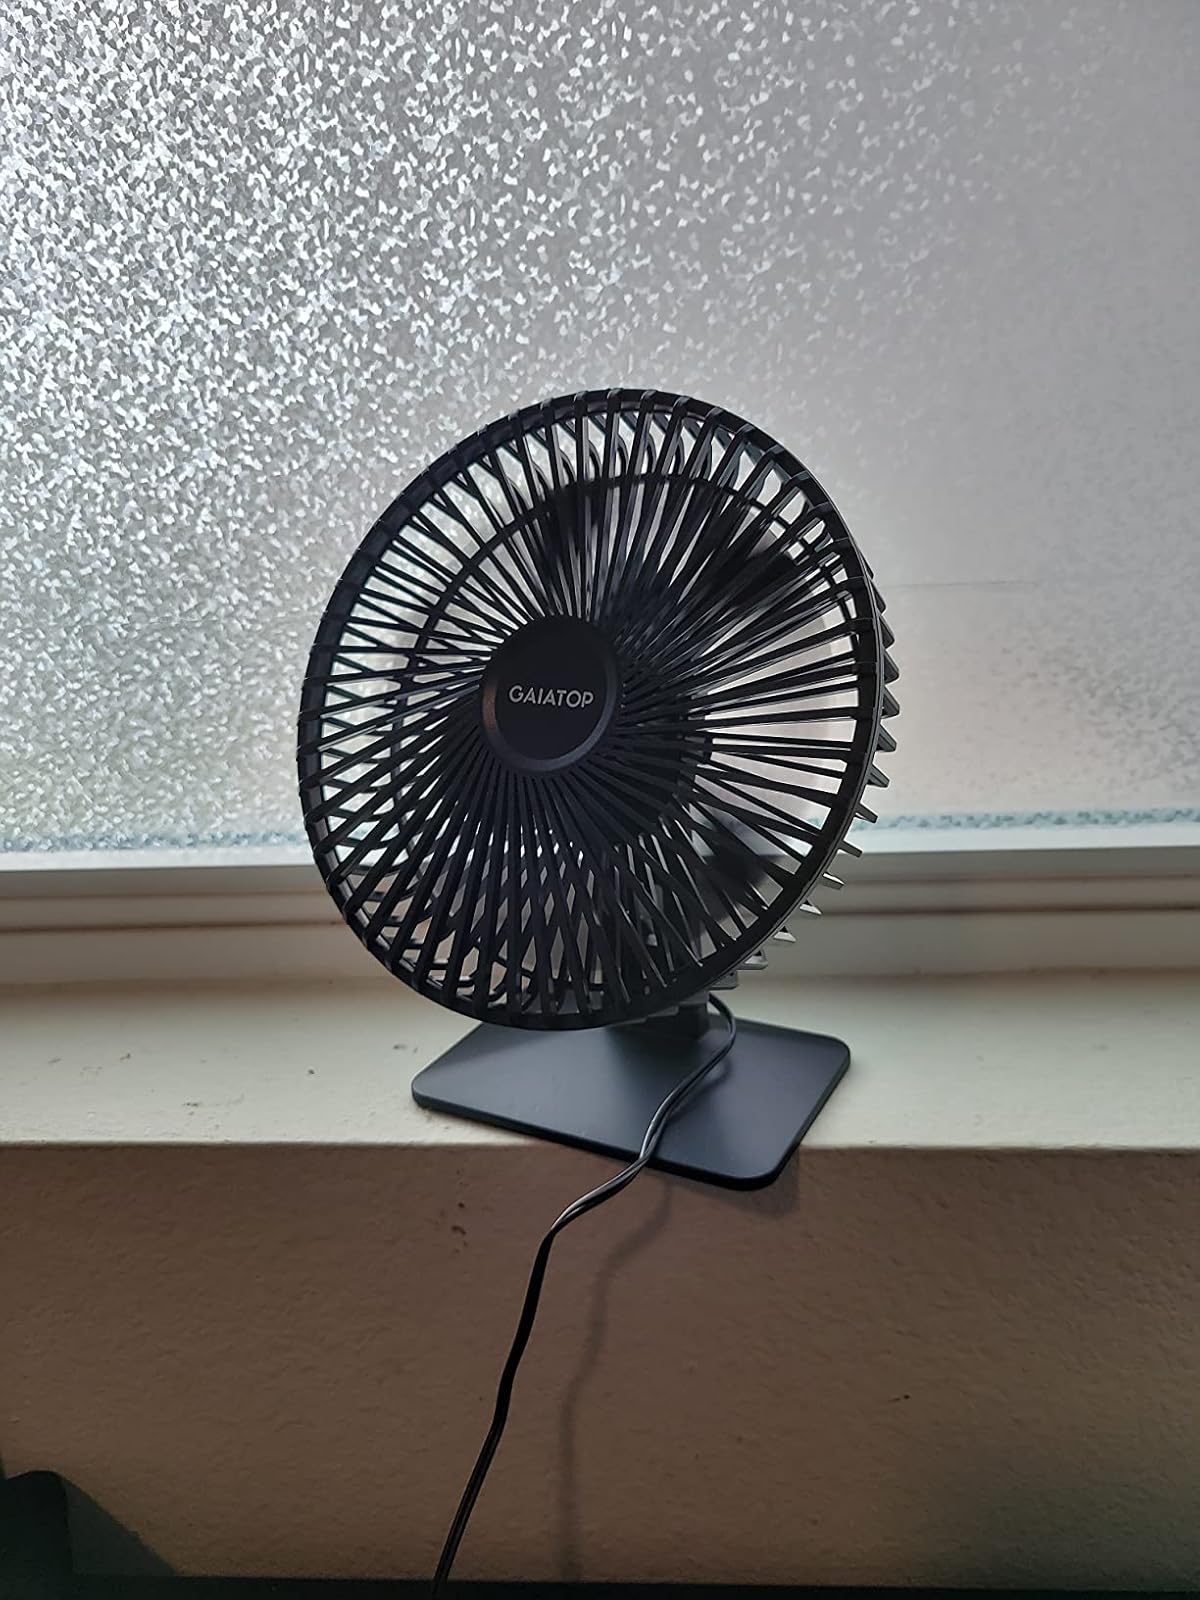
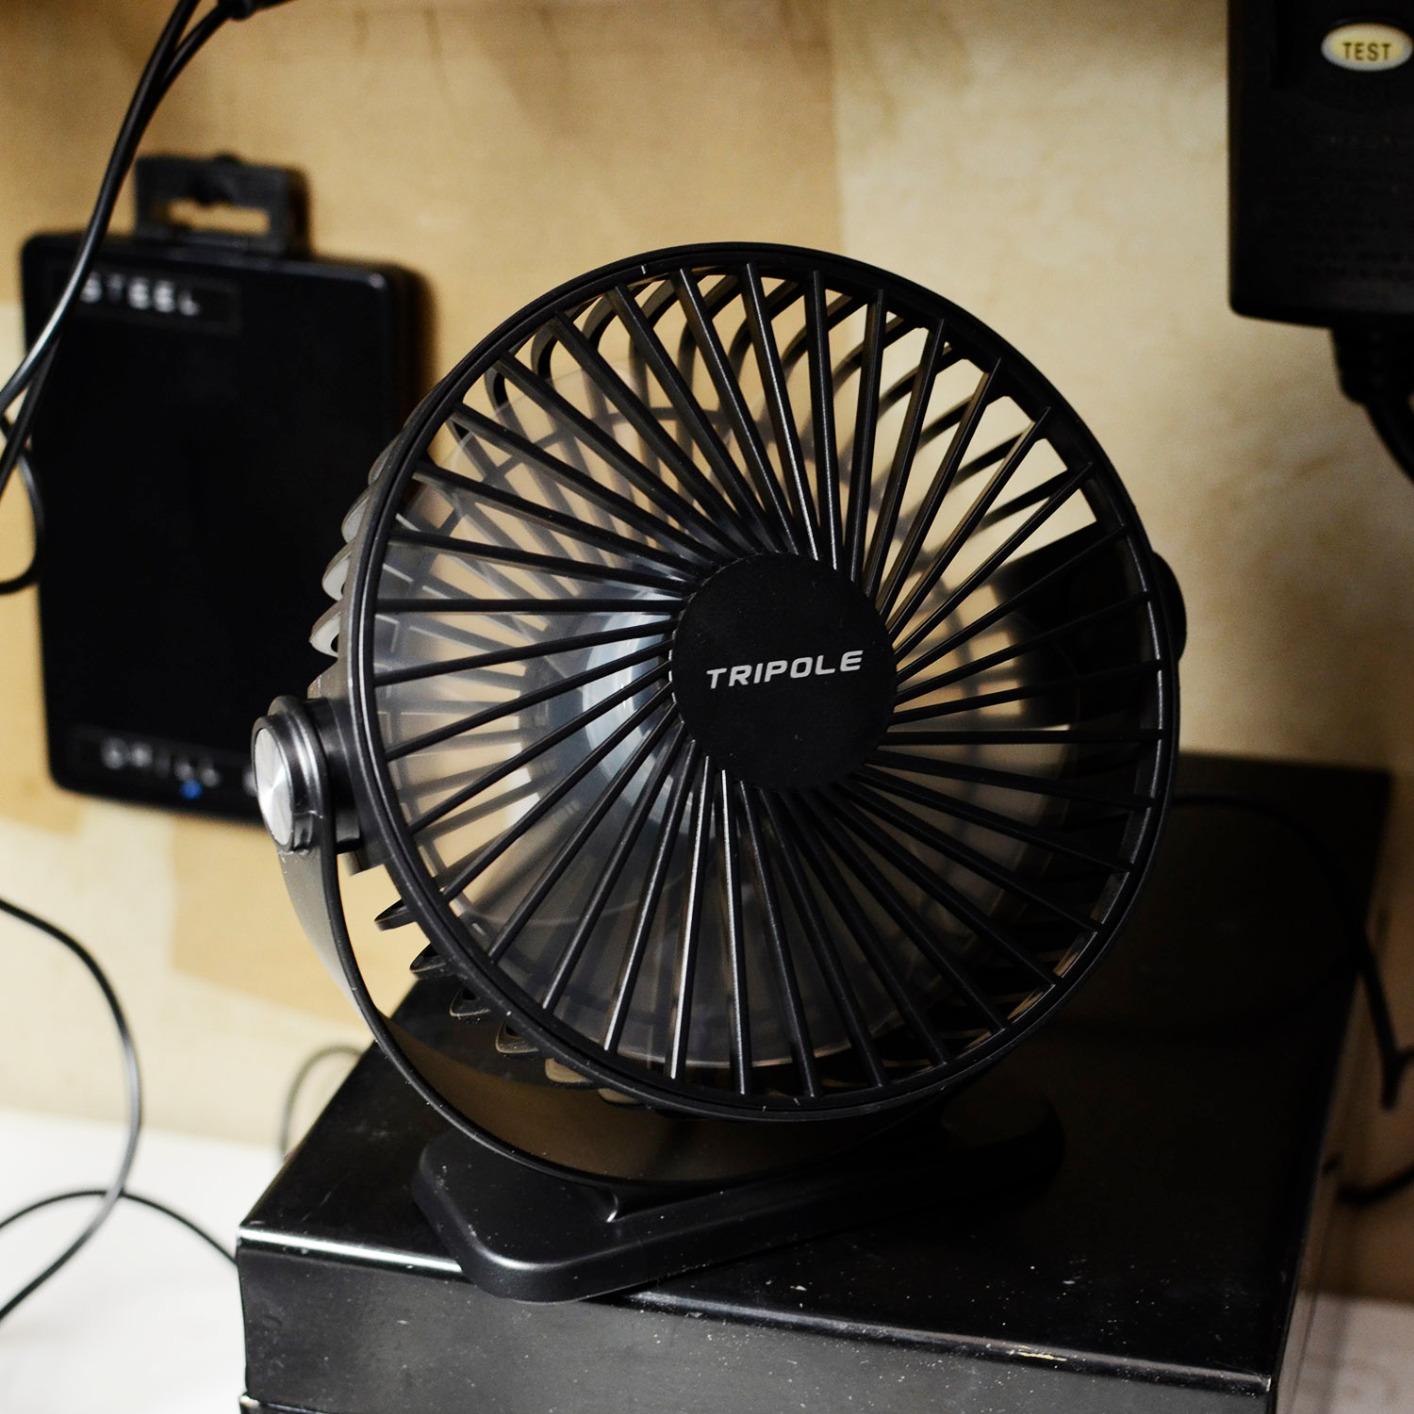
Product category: fan
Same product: no